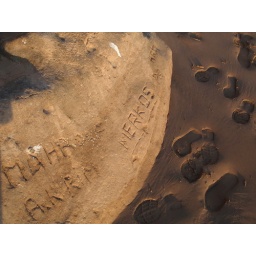
&amp;quot;Merkos&amp;quot; carved into a rock on a desolate beach in Morocco